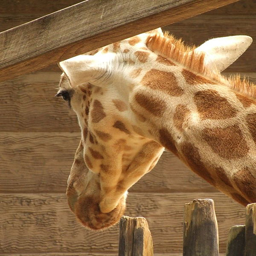
a lone giraffe is in a wooden enclosure
A giraffe standing next to a wooden pike fence
A captured giraffe looking at a wooden wall.
close up of the back of a giraffe's head
A close up of the back of a giraffes head.